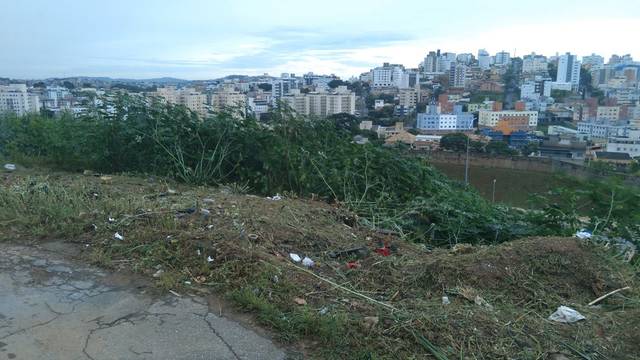
Region: Brazil
Coordinates: -19.877, -43.921